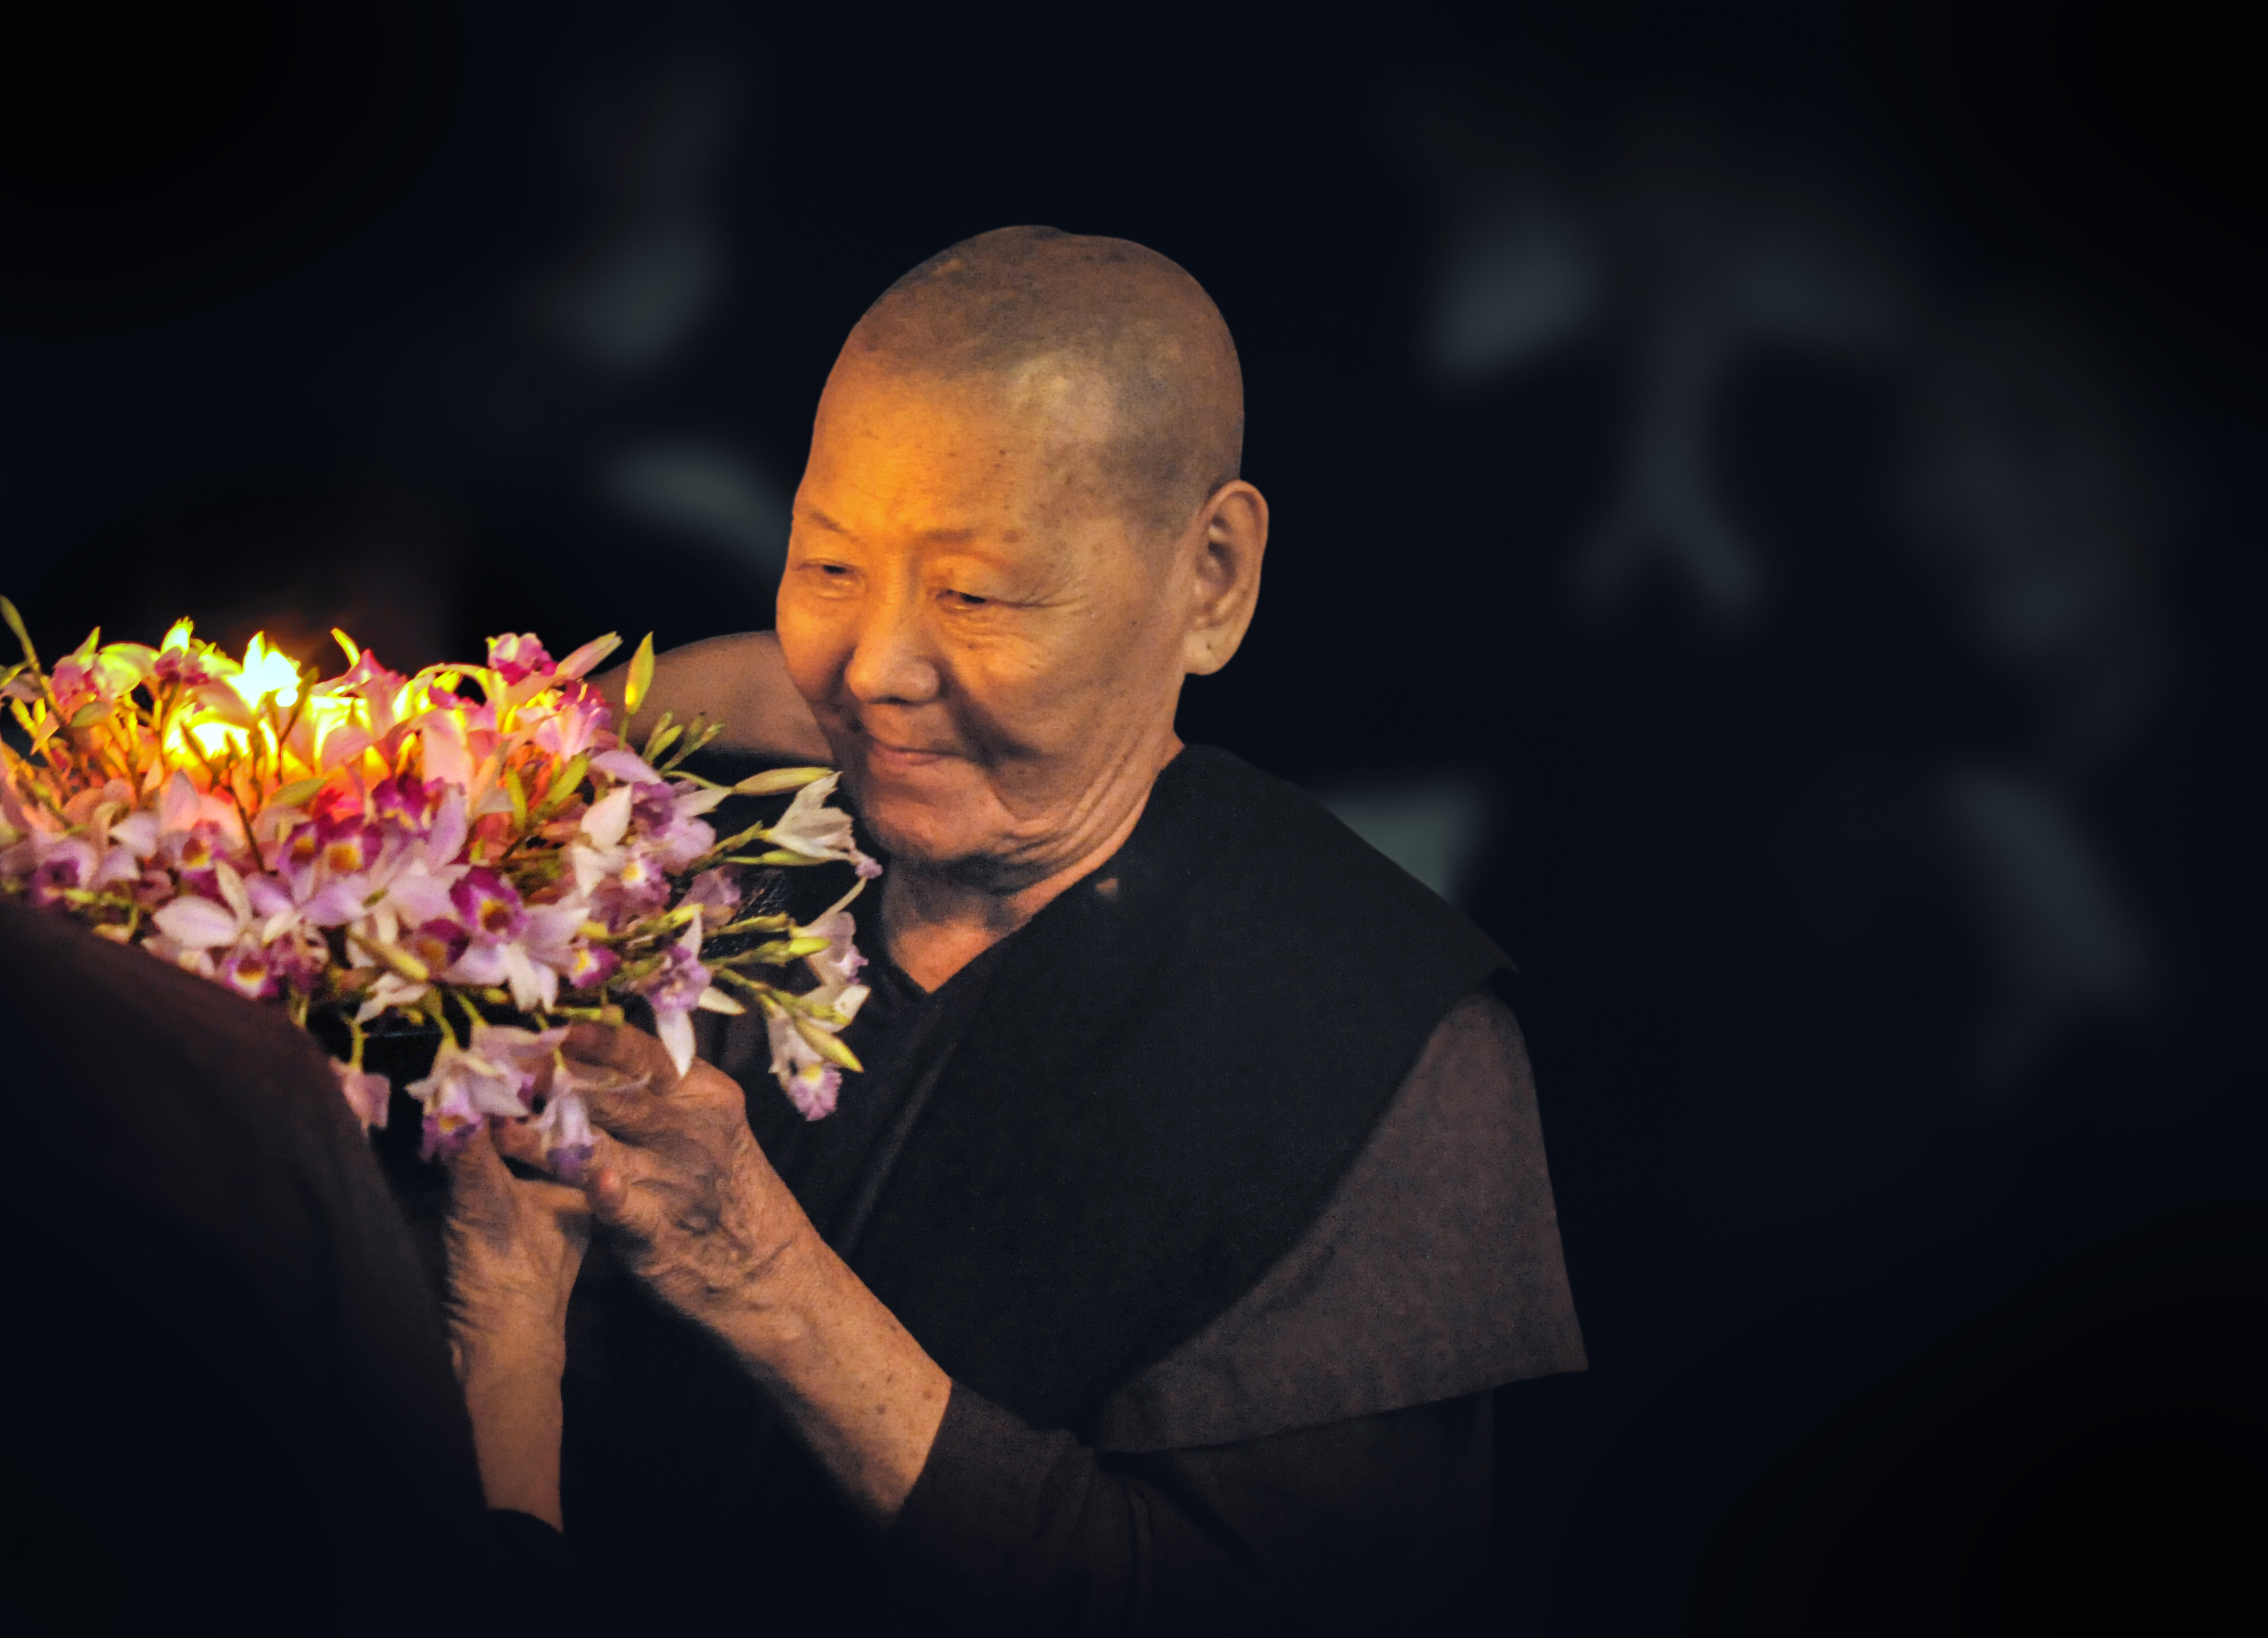
buddhist, theravada buddhism, nun, sayalay, old, ritual, puja, monastery, monastic, pray, faith, religious, religion, light, flower, smile, flash photography, plant, happy, entertainment, petal, event, flower arranging, fun, magenta, artificial flower, formal wear, artist, cut flowers, art, bouquet, floristry, floral design, flowering plant, performance, performing arts, ceremony, night